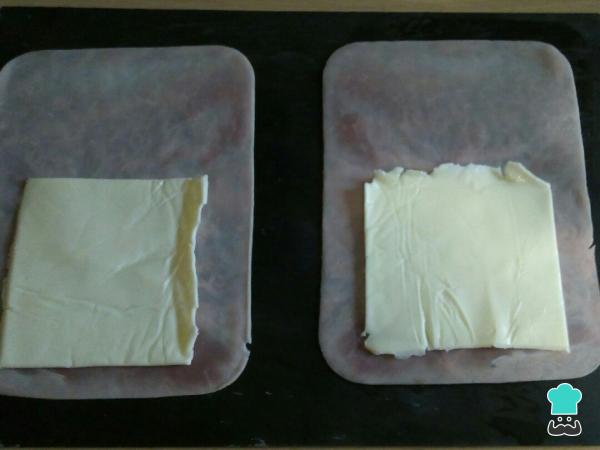
Pon encima coloca las lonchas de queso.Truco: Yo he utilizado tranchetes o lonchas de queso para sándwiches para hacer el el jamón con chorreras pero puedes utilizar otro tipo si lo prefieres.